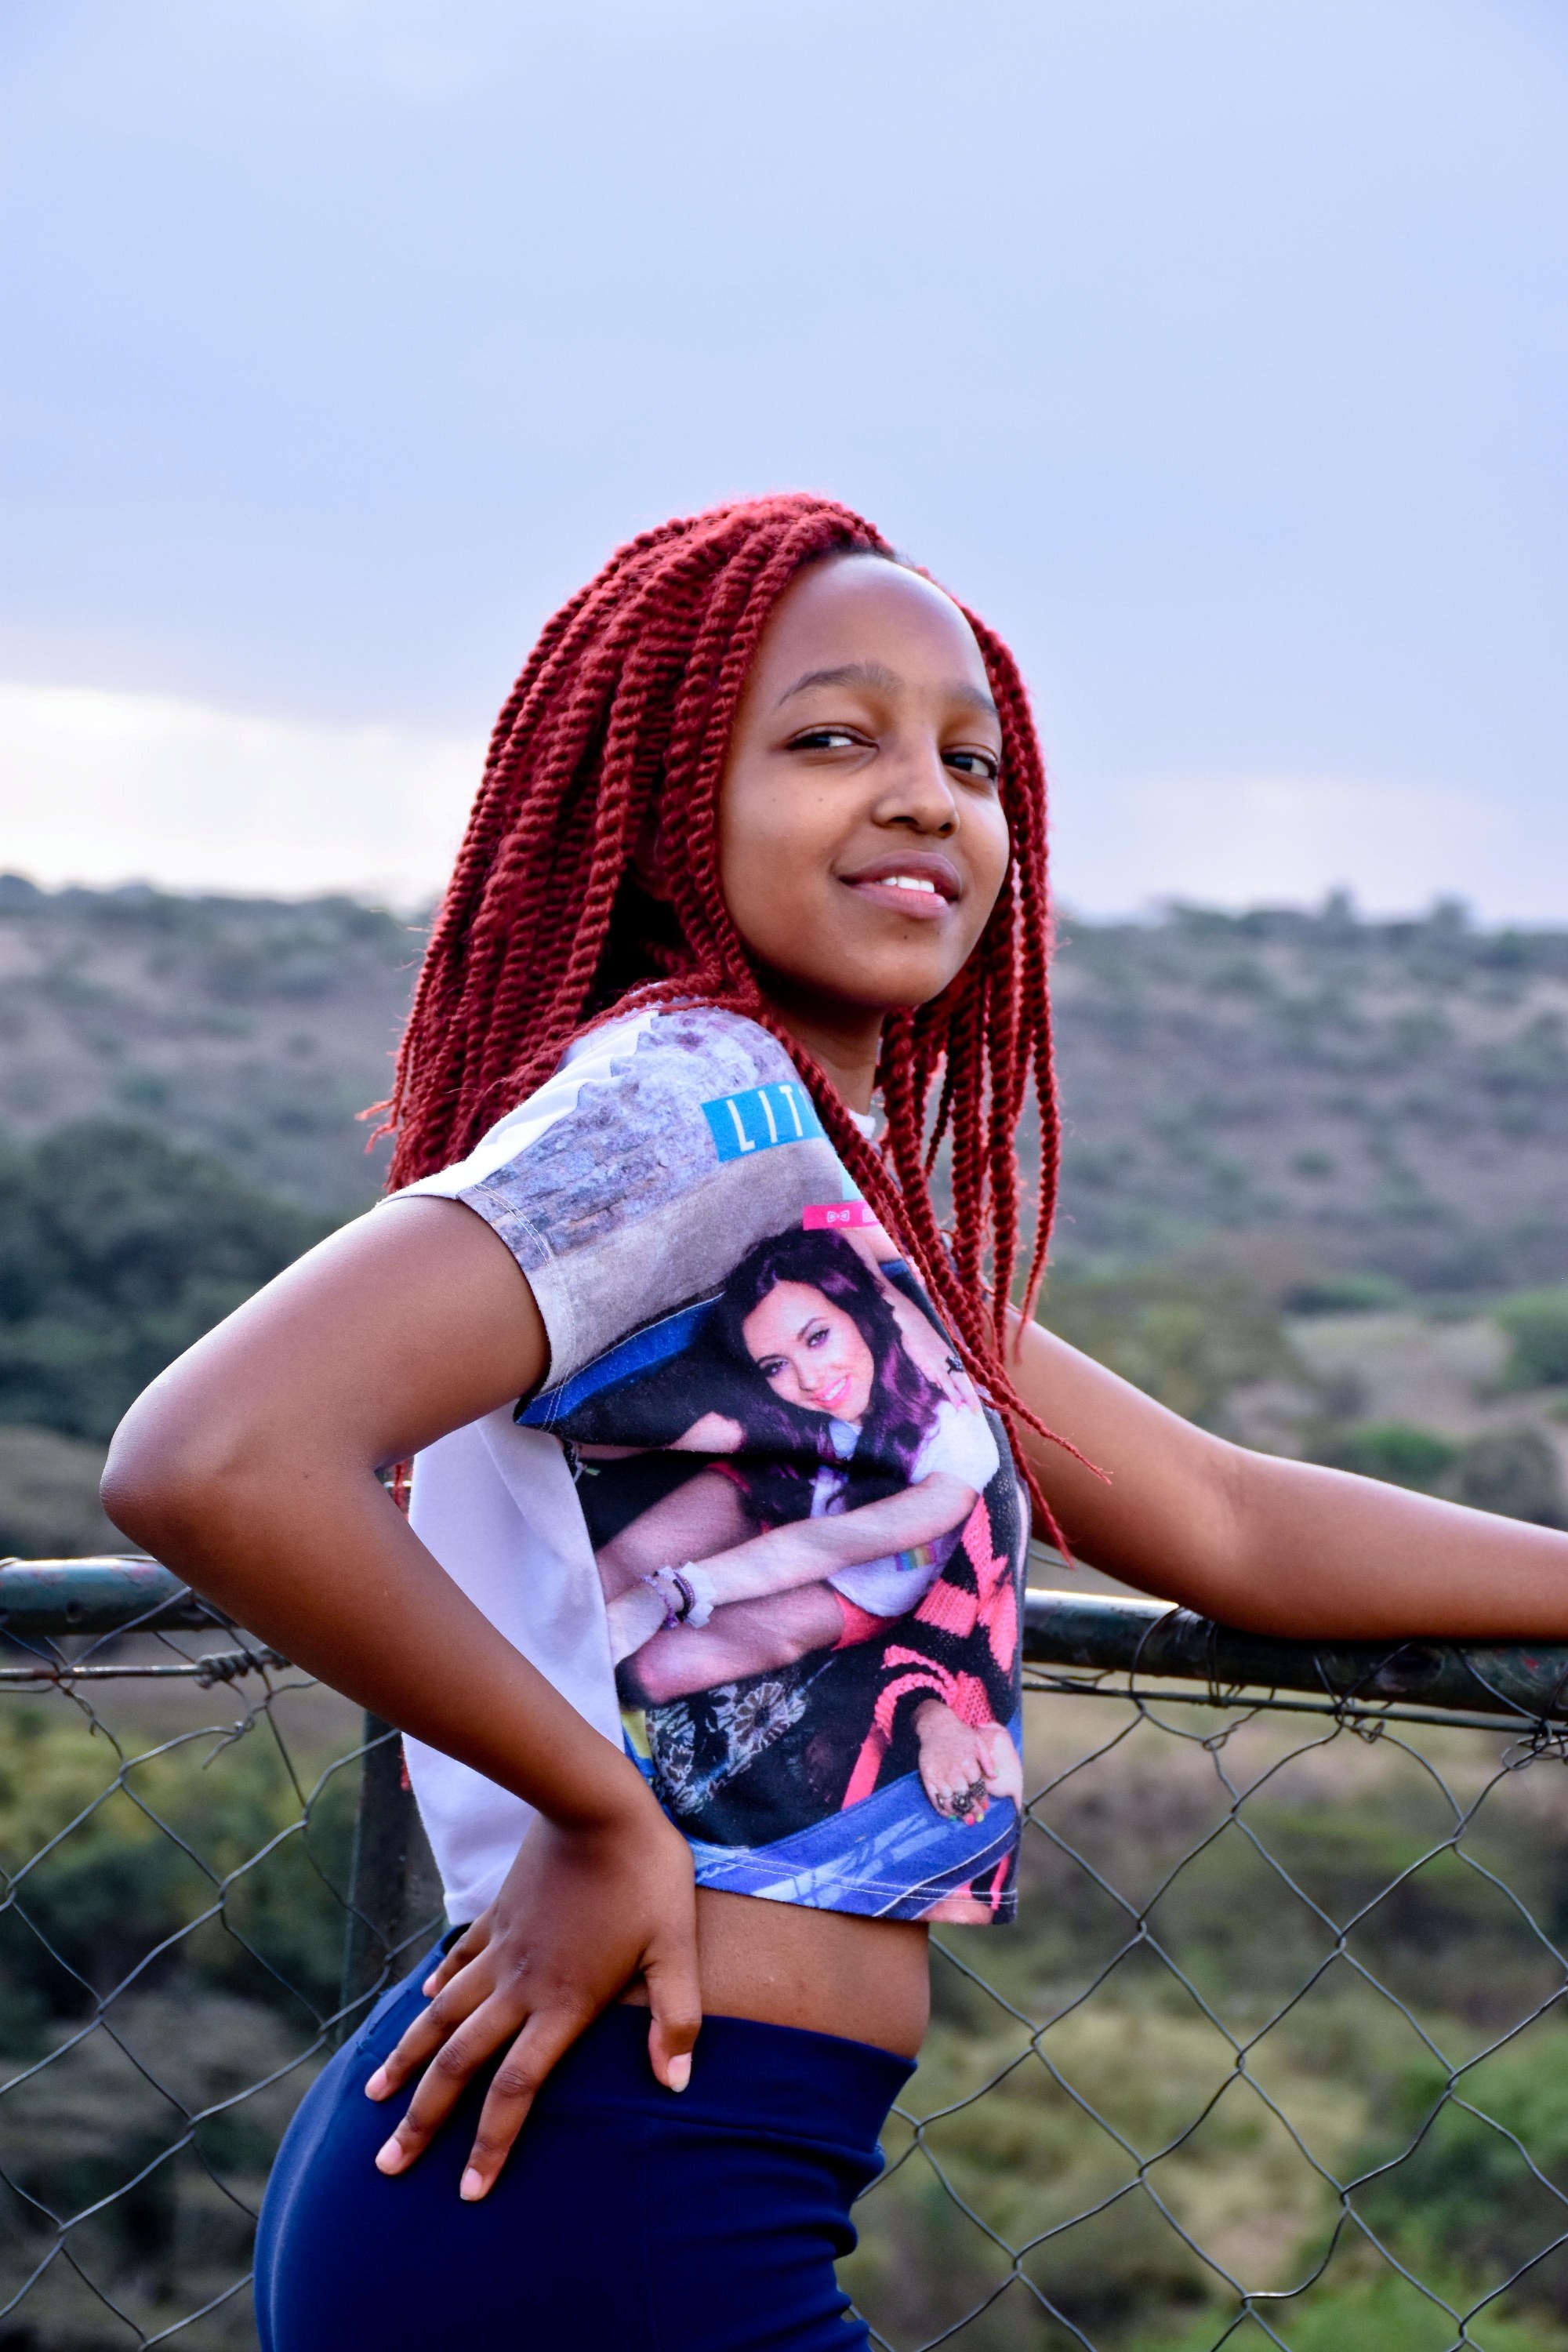
person, people, girl, woman, photography, cute, leg, portrait, model, young, spring, color, sitting, child, fashion, blue, lady, facial expression, season, hairstyle, smile, make up, fun, dress, photograph, beauty, fashionable, trendy, photo shoot, portrait photography, human positions